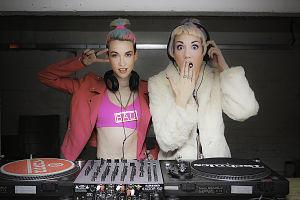
Blonde Electra est un duo pop britannique composé des sœurs germano-britanniques Jasmine « Jazzy » King et Natasha « Ruby » King. Elles forment le groupe à Dusseldorf en 2013 après avoir quitté leur ancien groupe KING.